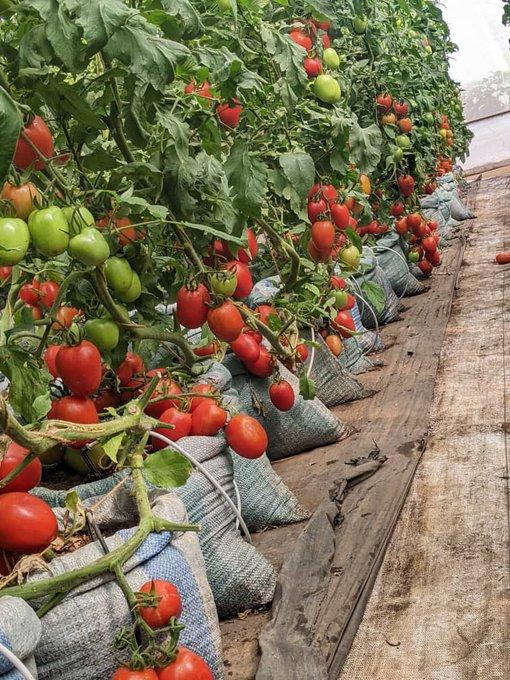
Miche ya Nyanya iliyostawi vizuri shambani inaonyesha afya bora ya mazao ya biashara, ikiwa na Majani ya kijani kibichi na matunda yanayoanza kuonekana, ishara ya uzalishaji ni mzuri kwa kilimo cha biashara.